1956 anti-Tamil pogrom

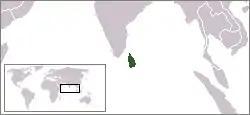
Location of Sri Lanka

The 1956 anti-Tamil pogrom, also known as the Gal Oya riots, was the first organised pogrom against Sri Lankan Tamils in the Dominion of Ceylon. It began with anti-Tamil rioting in Colombo, followed by anti-Sinhalese rioting in the Batticaloa District. The worst of the violence took place in the Gal Oya valley after the Batticaloa attacks, where local majority Sinhalese colonists and employees of the Gal Oya Development Board commandeered government vehicles, dynamite and weapons and massacred minority Tamils. It is estimated that over 150 people, mostly Tamils, had died during the violence. The police and army were eventually able to bring the situation under control.